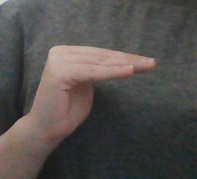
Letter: haa